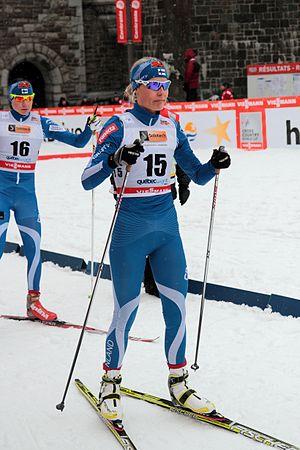
Anne Kylloenen, Coupe du monde de ski de fond 2012, Québec, Canada
Anne Kyllönen, née le 30 novembre 1987 à Kajaani, est une fondeuse finlandaise qui a commencé sa carrière en 2004.